Apostolic blessing

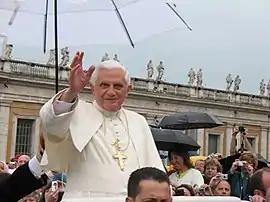
Pope Benedict XVI – in a General Audience

A particularly solemn form of imparting the apostolic blessing is as an "Urbi et Orbi" blessing.